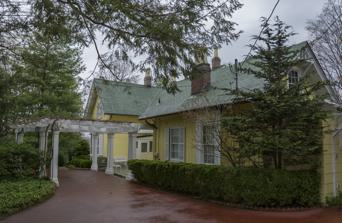
Building: Ever Rest
Country: United States of America
Year built: 1832
Historic house in New York, United States United States historic place Jasper F. Cropsey House and Studio U.S. National Register of Historic Places Show map of New York Show map of the United States Location 49 Washington Avenue, Hastings-on-Hudson, New York 10706 Coordinates 40°59′35″N 73°52′55″W / 40.99306°N 73.88194°W / 40.99306; -73.88194 Area 4 acres (1.6 ha) Built ca. 1835 Architectural style "Pointed style" NRHP reference No. 73001287 Added to NRHP May 17, 1973 Ever Rest is the home and studio of Jasper F. Cropsey , a painter in the Hudson River School .  The historic house museum is located in Hastings-on-Hudson, New York and was built in 1835.  Cropsey acquired the property in 1886 and built an artist studio addition which was completed in 1888. It is owned and managed by the Newington-Cropsey Foundation which preserves the house and the work of Cropsey. It was added to the National Register of Historic Places in 1973. References